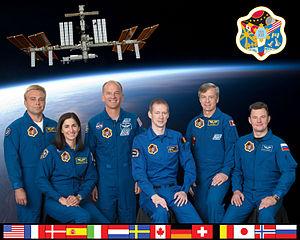
L'Expédition 21 est le 21ᵉ roulement de l'équipage permanent de la Station spatiale internationale (ISS). Elle commence le 11 octobre et s'achève le 1ᵉʳ décembre 2009.